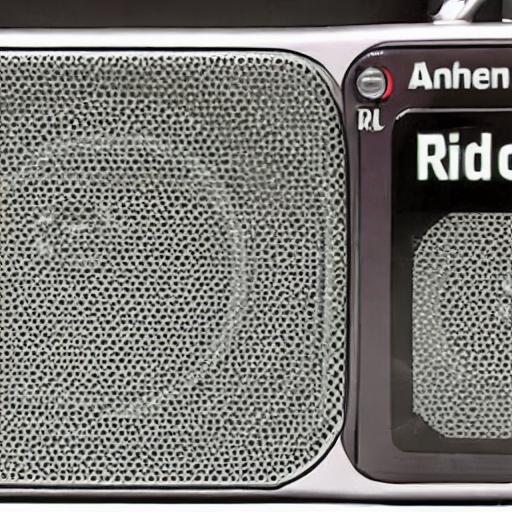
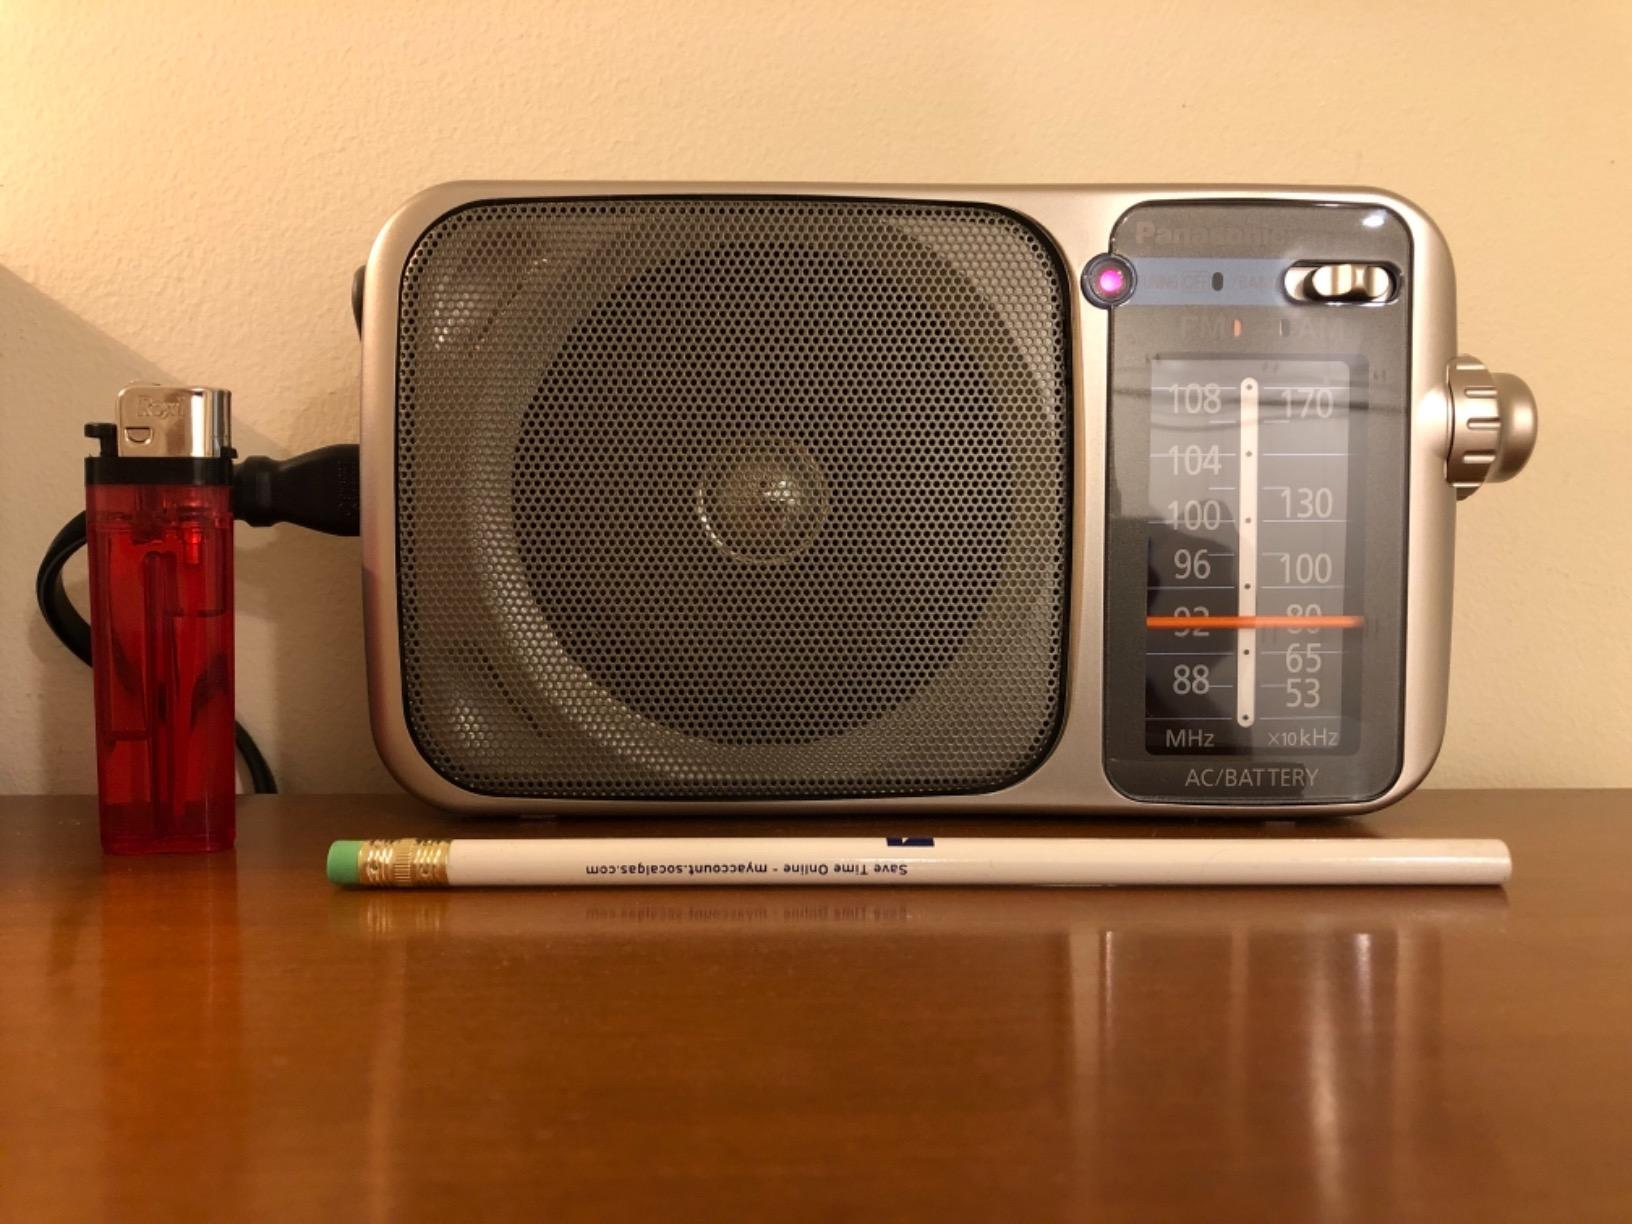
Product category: radio
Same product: no